Ferocactus fordii

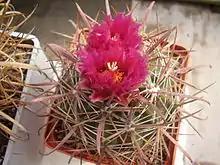
"Ferocactus fordii" from collection of Yuriy Shostak (Mykolaiv, Ukraine)

Plants sometimes assigned to "Ferocactus chrysacanthus" from Isla Natividad, which is located midway between the "F. c." ssp. "chrysacanthus" on Cedros Island and the subspecies "grandiflorus" of the Vizcaíno Peninsula, are in fact "Ferocactus fordii" because of their distinctly purple flowers.